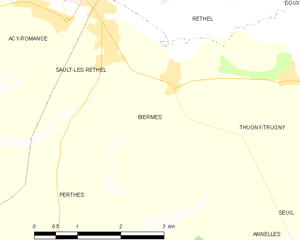
Carte des communes françaises: Biermes